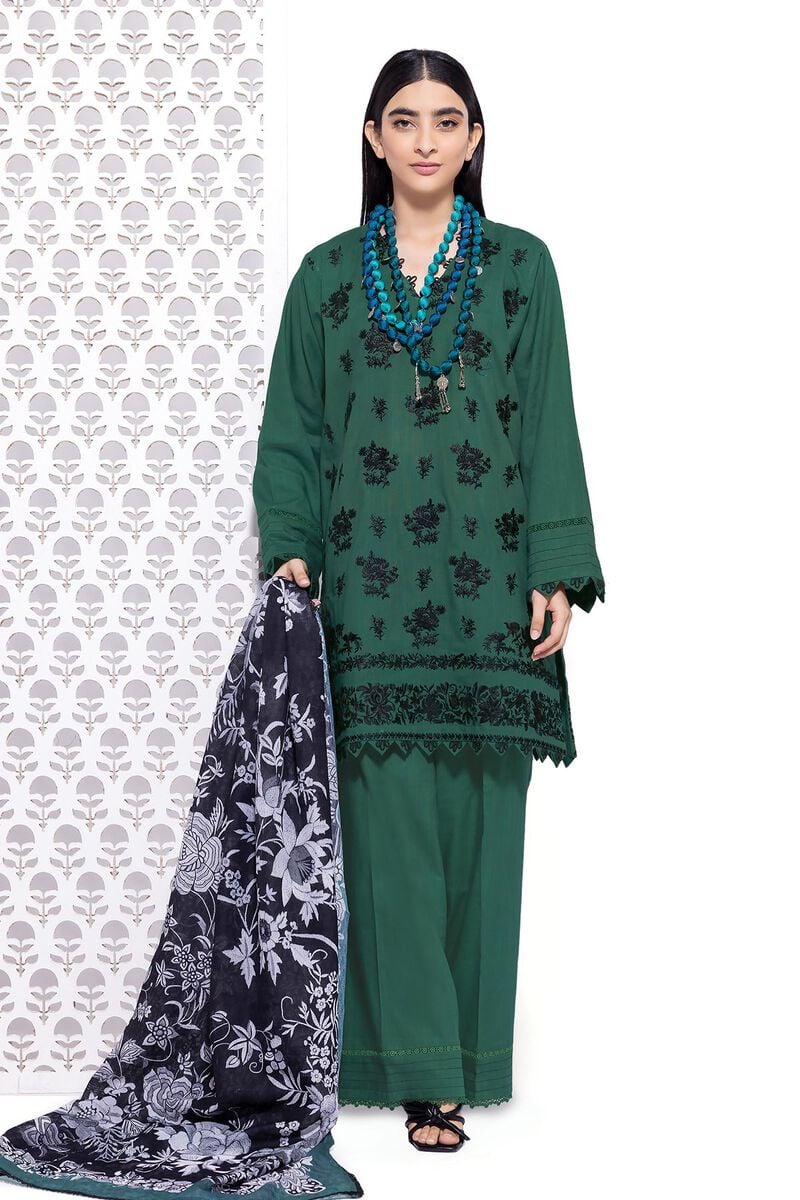
green embroidered salwar suit